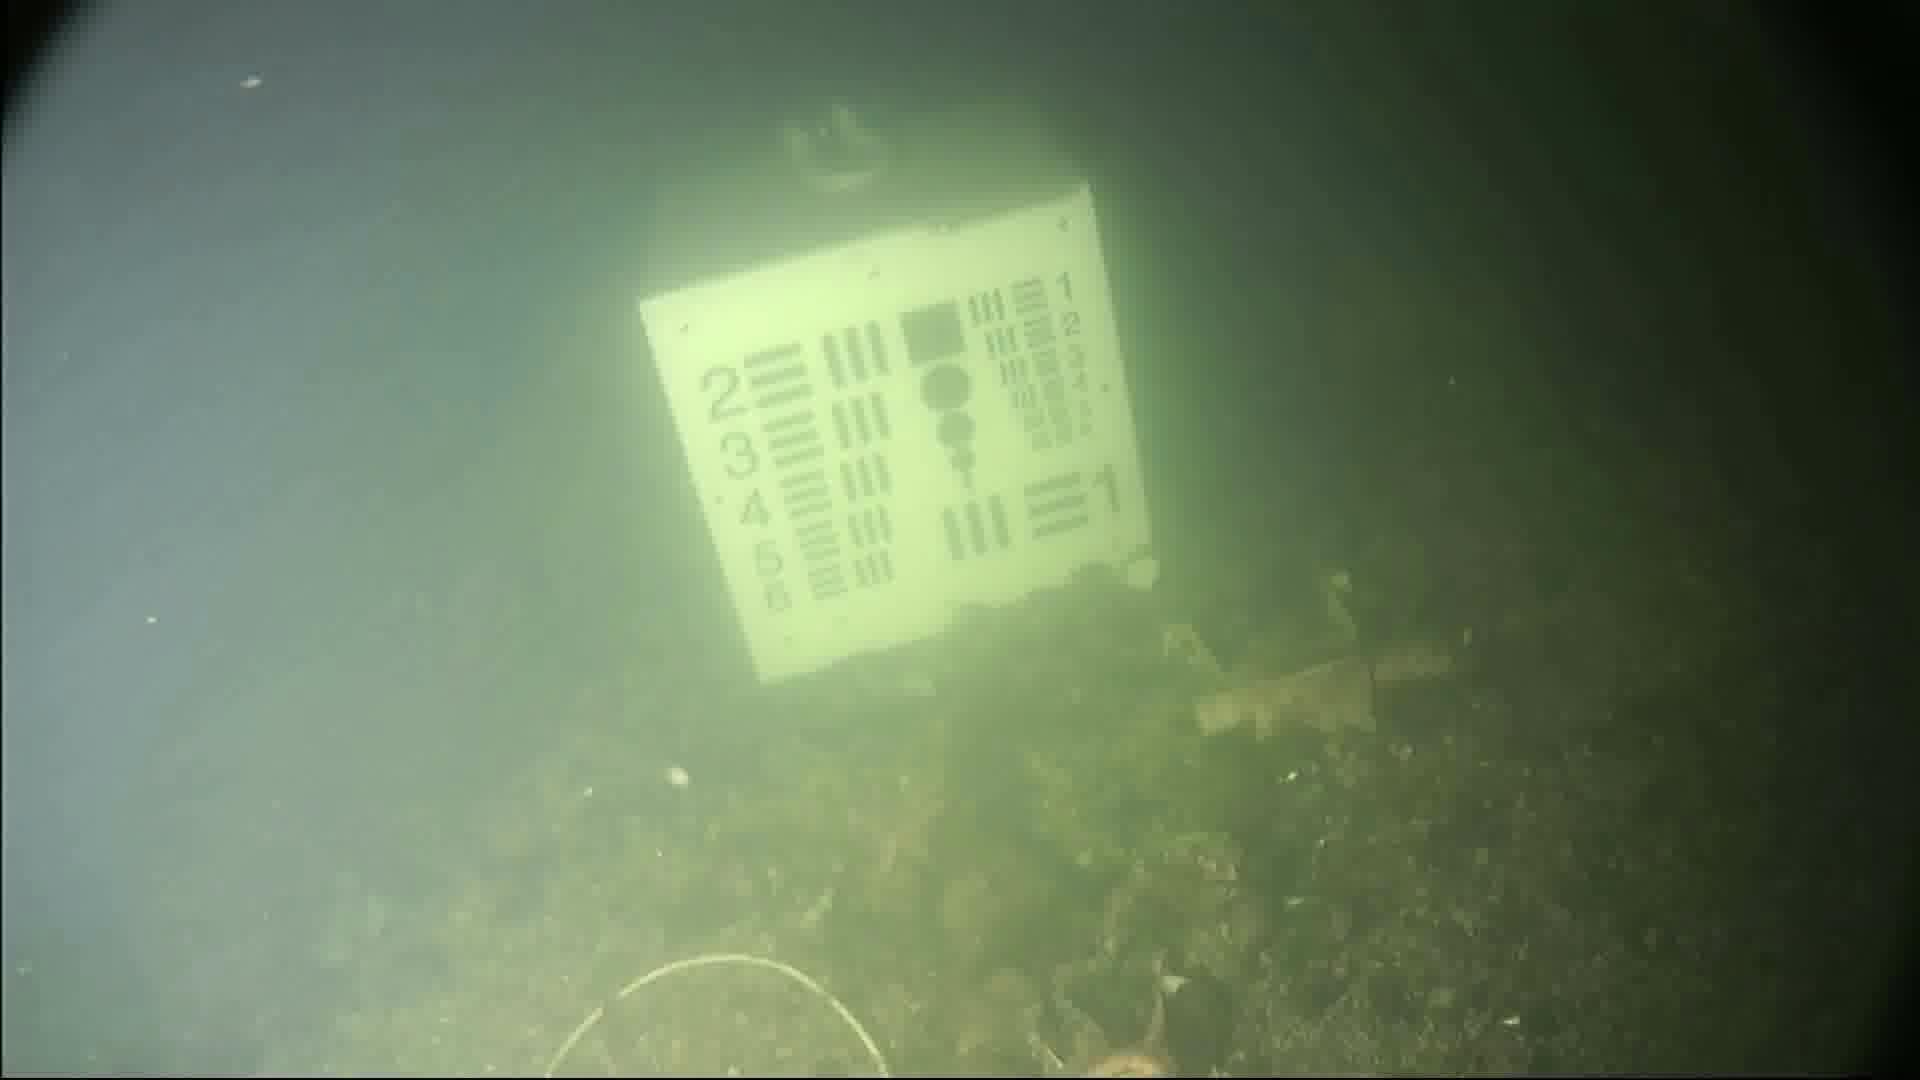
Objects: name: starfish